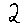
Label: 2